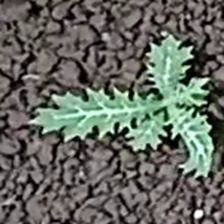
Weed species: Bilayat_(Mexicana_Argemone)